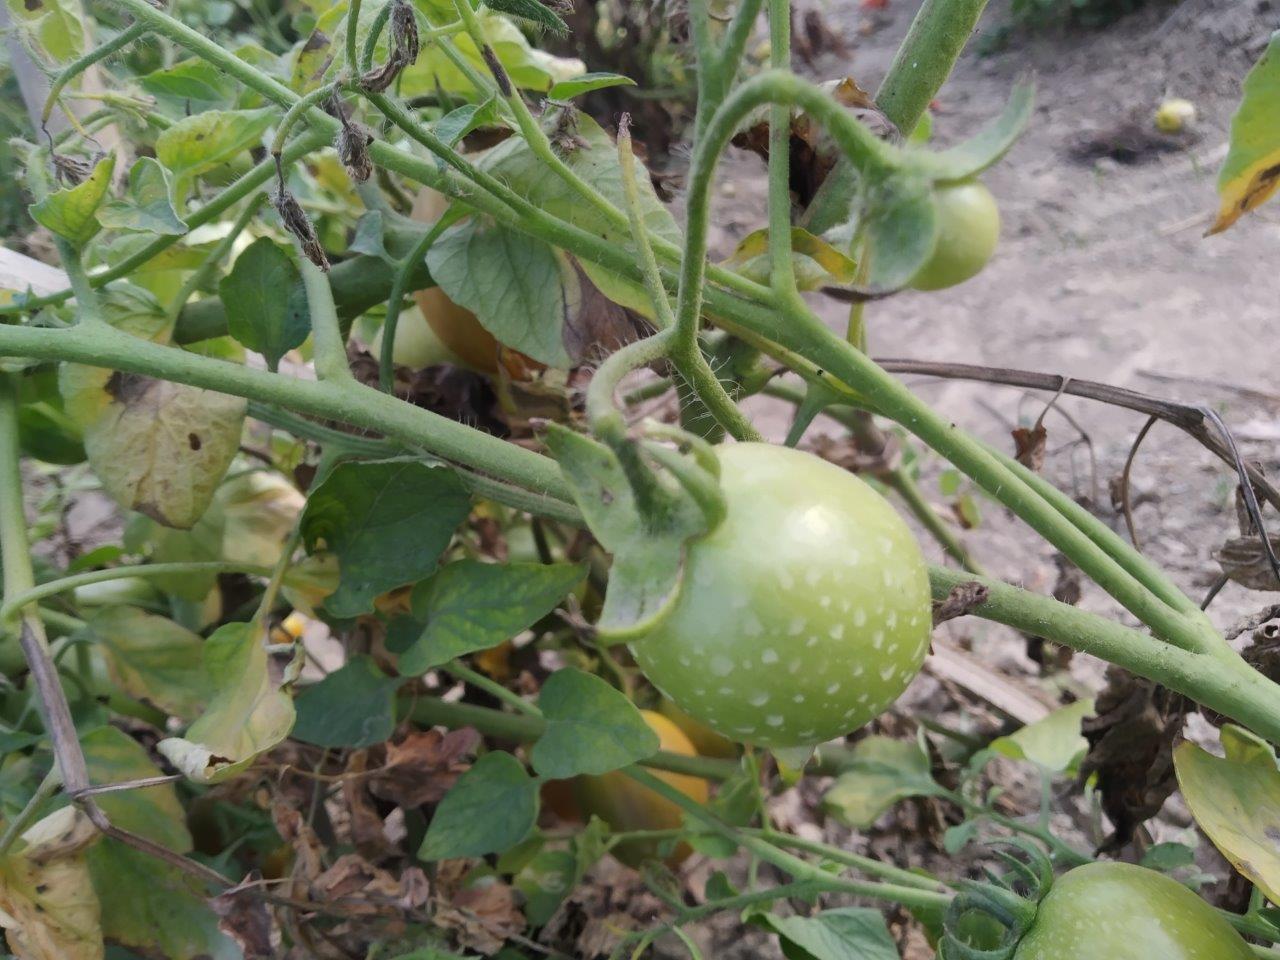
Maturity: Immature